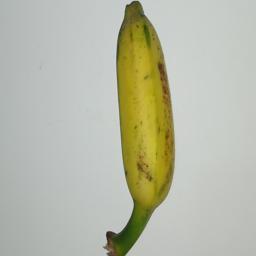
Ripeness: Semi-ripe